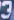
Number: 3